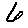
Label: 6